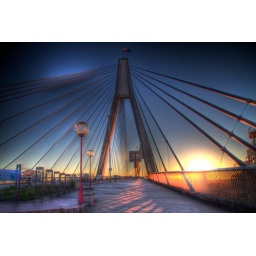
I actually work in the building next to this bridge and this is the basically the view from the office window.